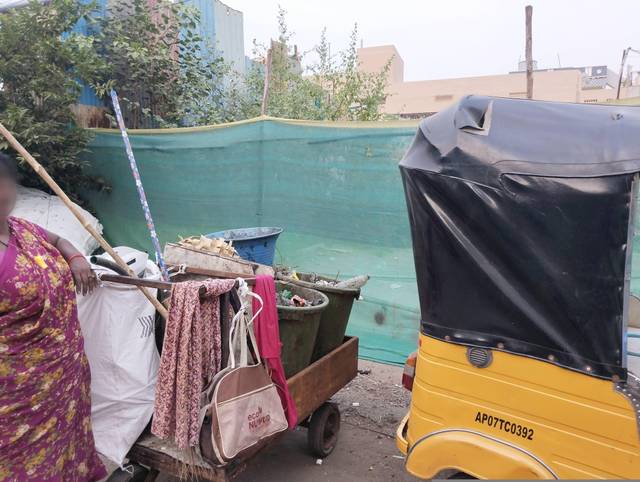
Region: India
Coordinates: 16.307, 80.443